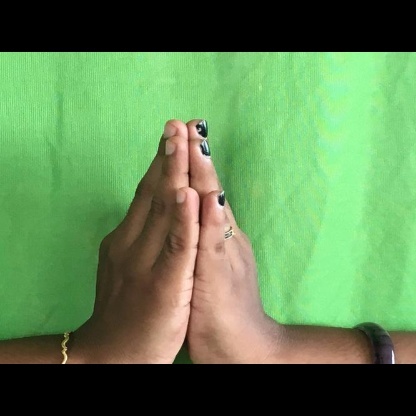
Mudra: Anjali